Lionel Smythe

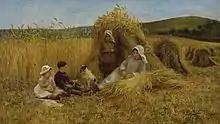
"The Midday rest"

Lionel Percy Smythe (4 September 1839 – July 1918) was a British artist, and etcher.